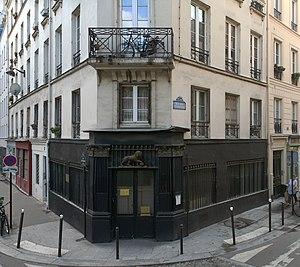
Immeuble d'angle 19-21 rue Jean-Poulmarch et rue des Vinaigriers. Au rez-de-chaussée
La rue Jean-Poulmarch est située dans le quartier de la Porte-Saint-Martin, un des 4 quartiers du 10ᵉ arrondissement de Paris.